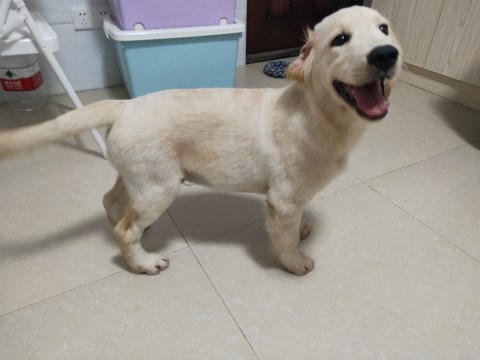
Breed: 5355-n000126-golden_retriever